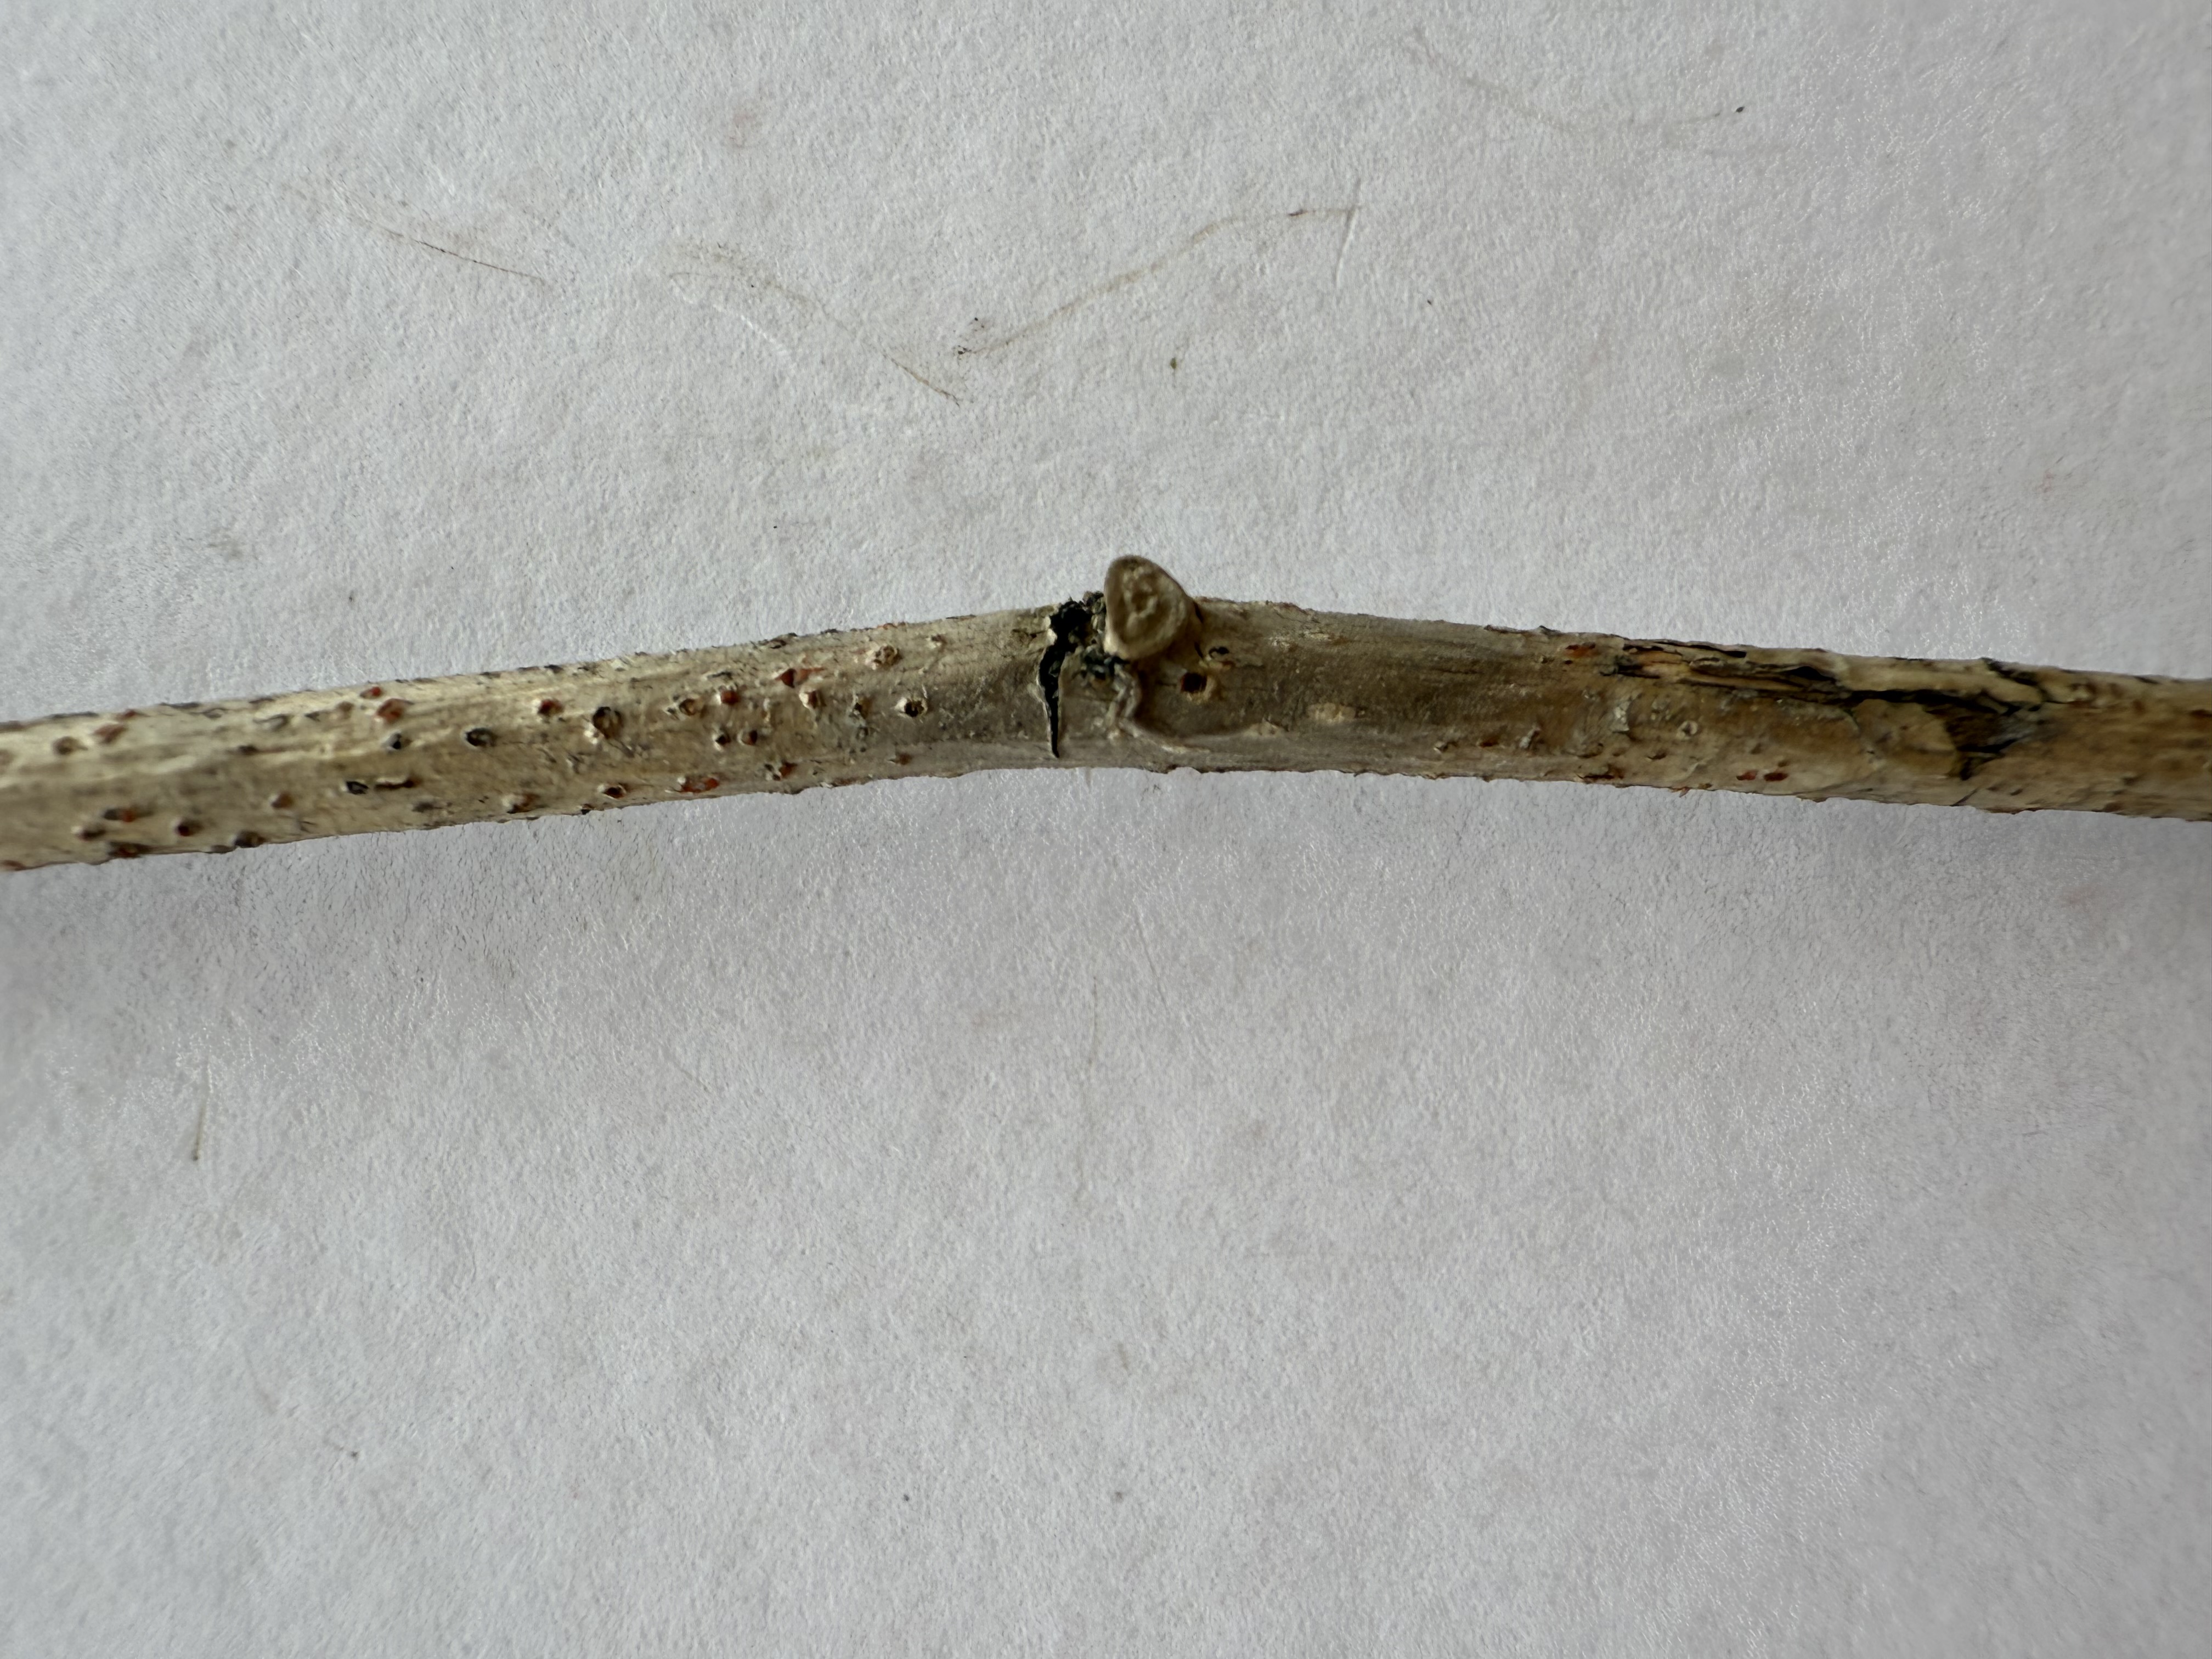
Variety: Black Mulberry